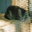
Label: cat